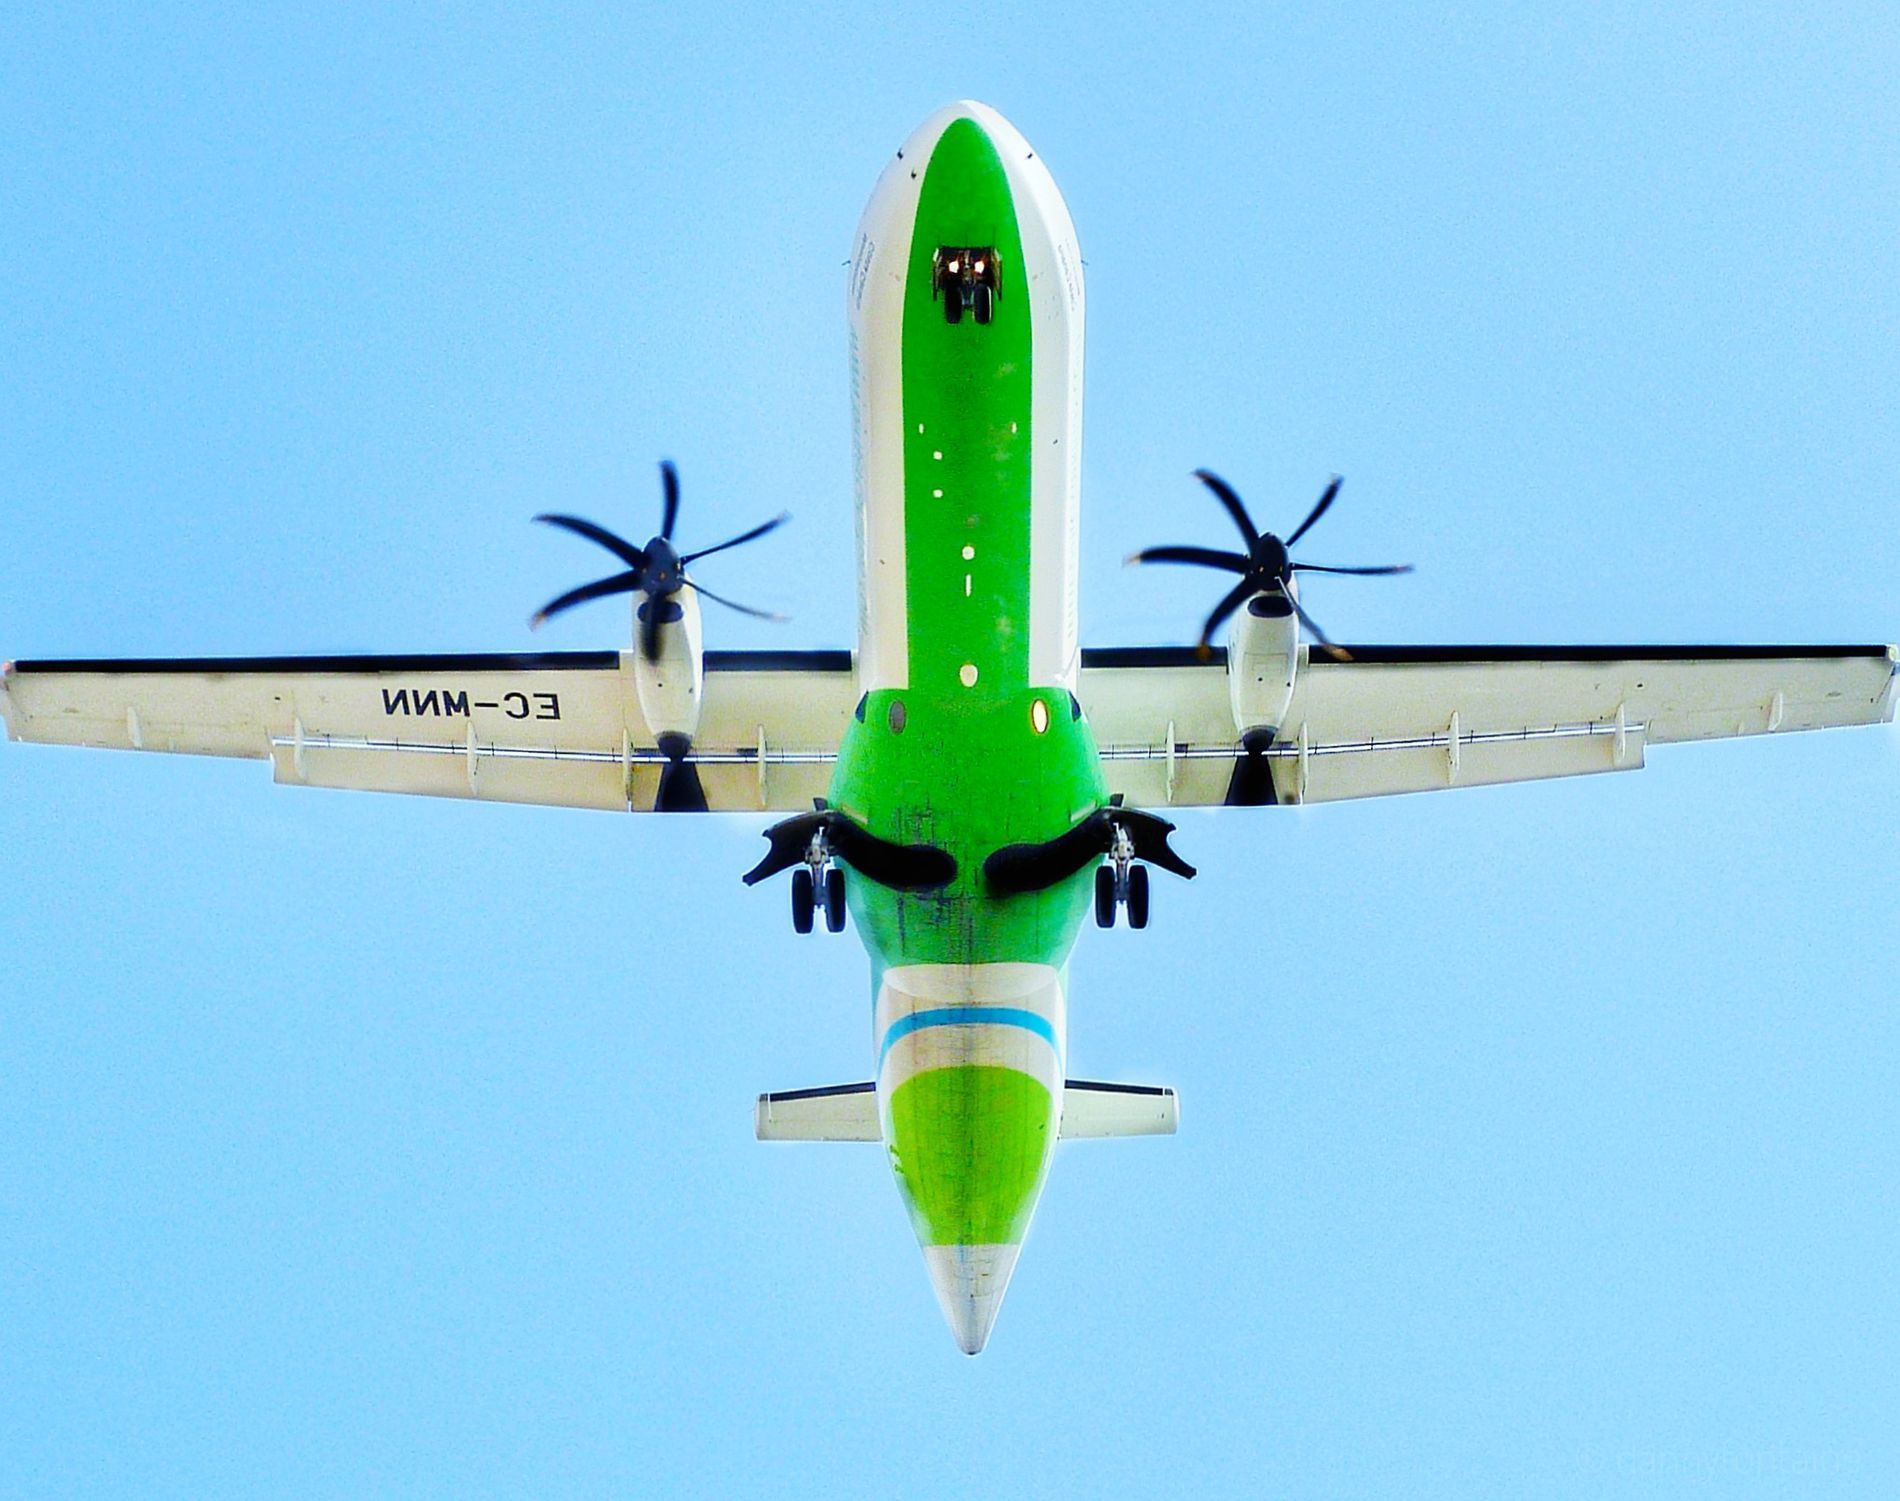
A green aircraft
A green aircraft captured directly from below against a clear blue sky, with its landing gear deployed mid flight.
This low angle ground level photograph takes a wonderful image of a belly shot of an aircraft with two propellers. the sky is clean filled with modern technology. The fantastic color palette consisting of sky blue, lime green, and white is blended in with the moving black props in order to bring the airplane the dynamism and modernistic aesthetic.
Labels: Animal, Bird, Flying, Aircraft, Airliner, Airplane, Transportation, Vehicle, Flight, Insect, Invertebrate, Takeoff, Jet, sky, airplane wing, airplane fan, Airplane Fans, Airplane Wings, propellers
Camera: Panasonic DMC-FZ150